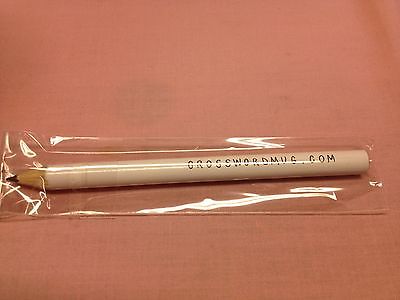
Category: mug